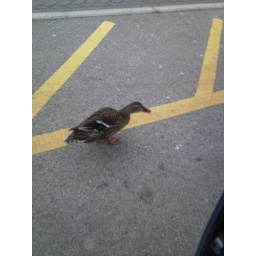
This duck flew in my car and sat on my passenger seat!